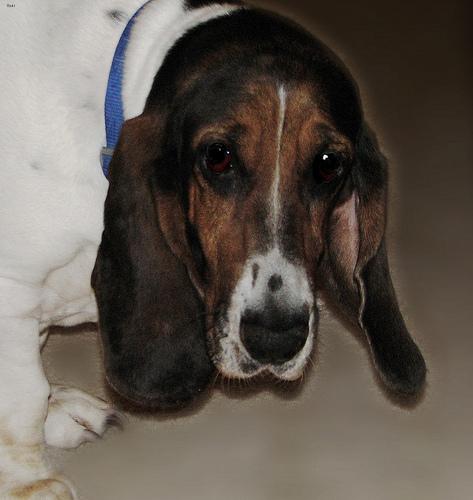
Breed: basset hound